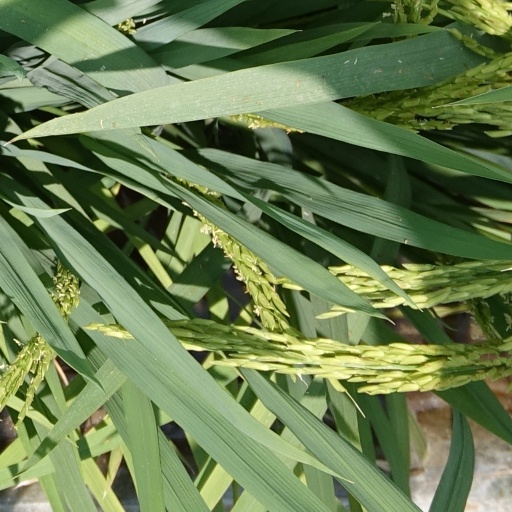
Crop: rice